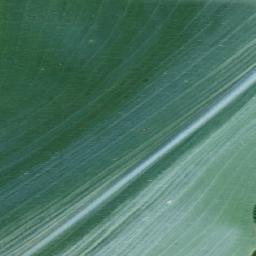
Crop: corn
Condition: (maize)_healthy